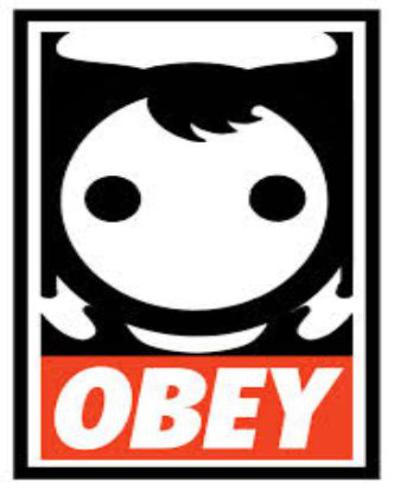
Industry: Clothes